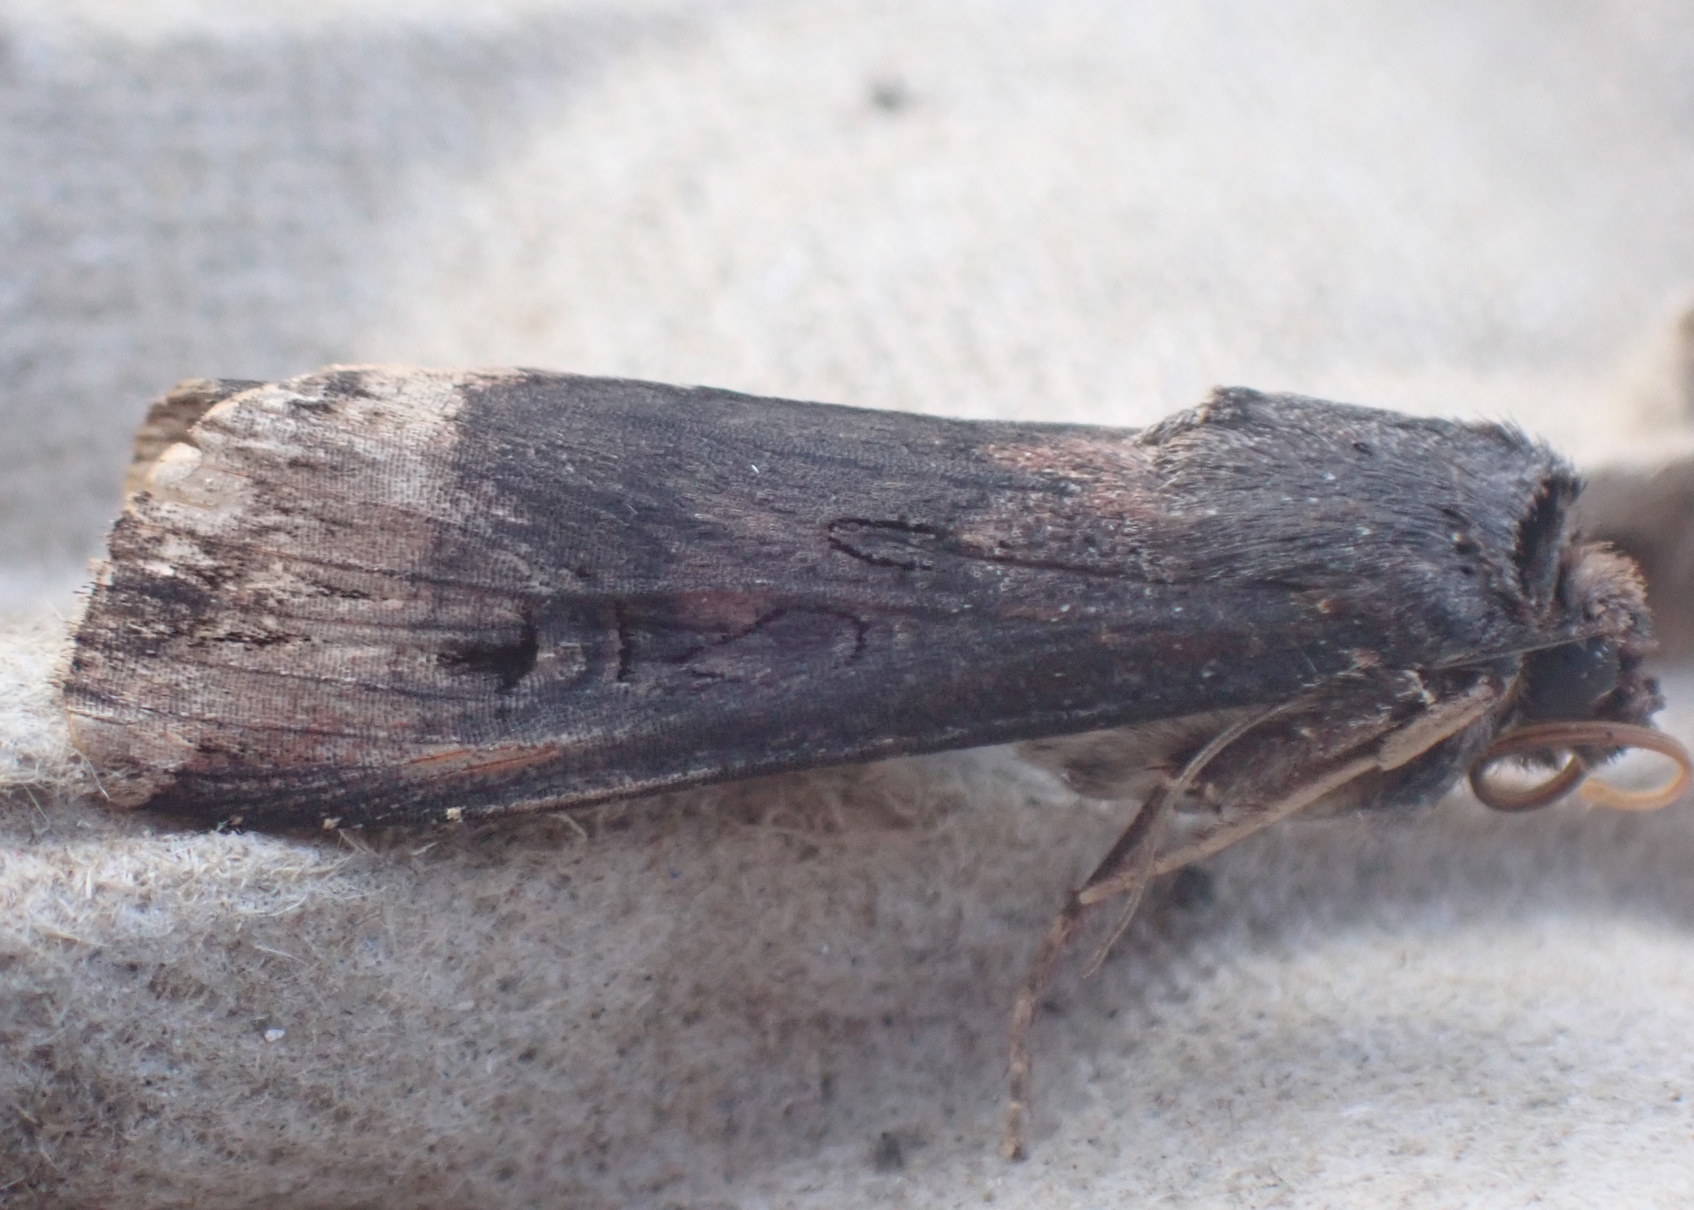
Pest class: cutworms